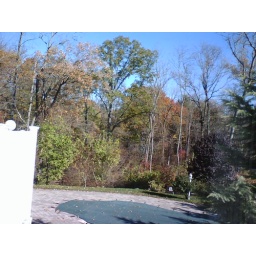
view from the window above the kitchen sink...